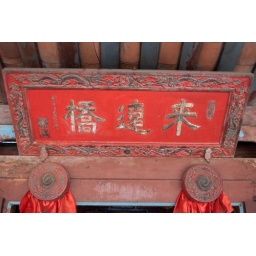
Sign above the door to the temple inside the Japanese covered bridge